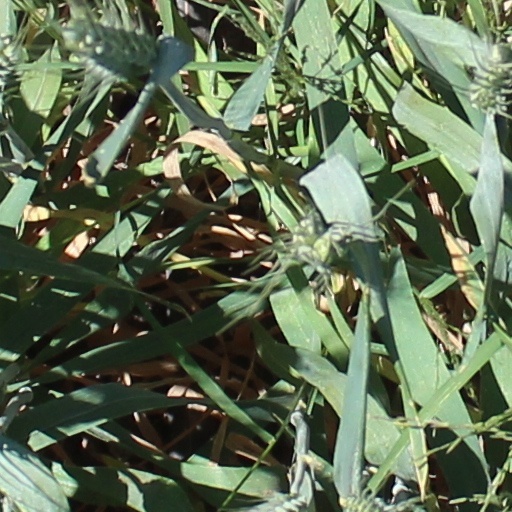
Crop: wheat